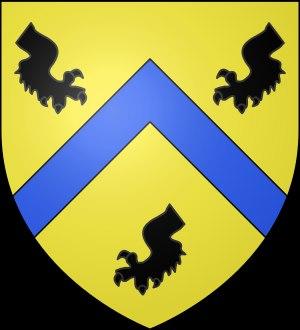
Jean-François Humbert, comte de Girecourt, est un homme d'État qui servit le duché de Lorraine. Il naquit à Bruyères en 1663 et mourut à Nancy en 1754.